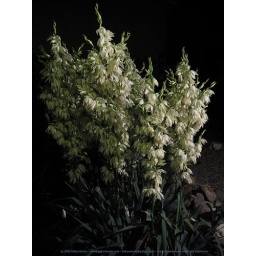
Yucca flower explosion. At night in rock garden.